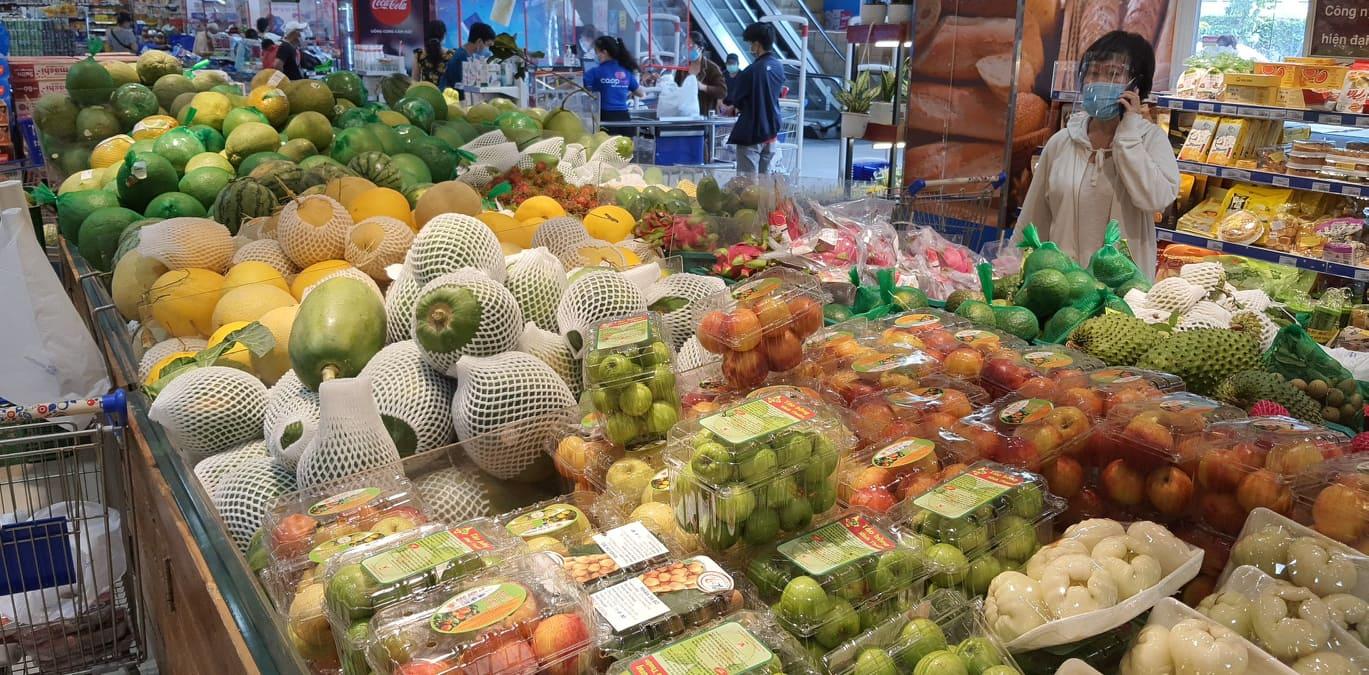
người phụ nữ đứng ở quầy bán trái cây một mình